University of Tokyo

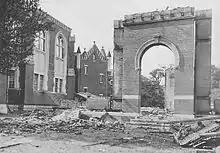
The University of Tokyo suffered immense damage in the Great Earthquake of 1923.

The University of Tokyo was chartered on April 12, 1877, by the Meiji government. Corresponding to the fields covered by the predecessor schools, it started with four faculties: Law, Science, Letters, and Medicine. The Imperial College of Engineering later merged into the university and became the Faculty of Engineering. In 1886, the university was renamed Imperial University, and it adopted the name Tokyo Imperial University in 1897 after the founding of the next imperial university, what is now Kyoto University. By 1888, all faculties had completed their relocation to the former site of the Tokyo house of the Maeda family in Hongo, where they continue to operate today. Among the few extant structures built before this relocation is a gate called Akamon, which has become a widely recognised symbol of the university.